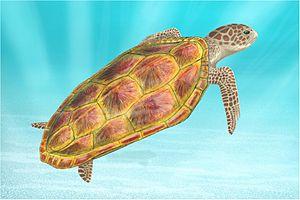
Santanachelys forme un genre éteint de petites tortues marines de la super-famille des Chelonioidea.